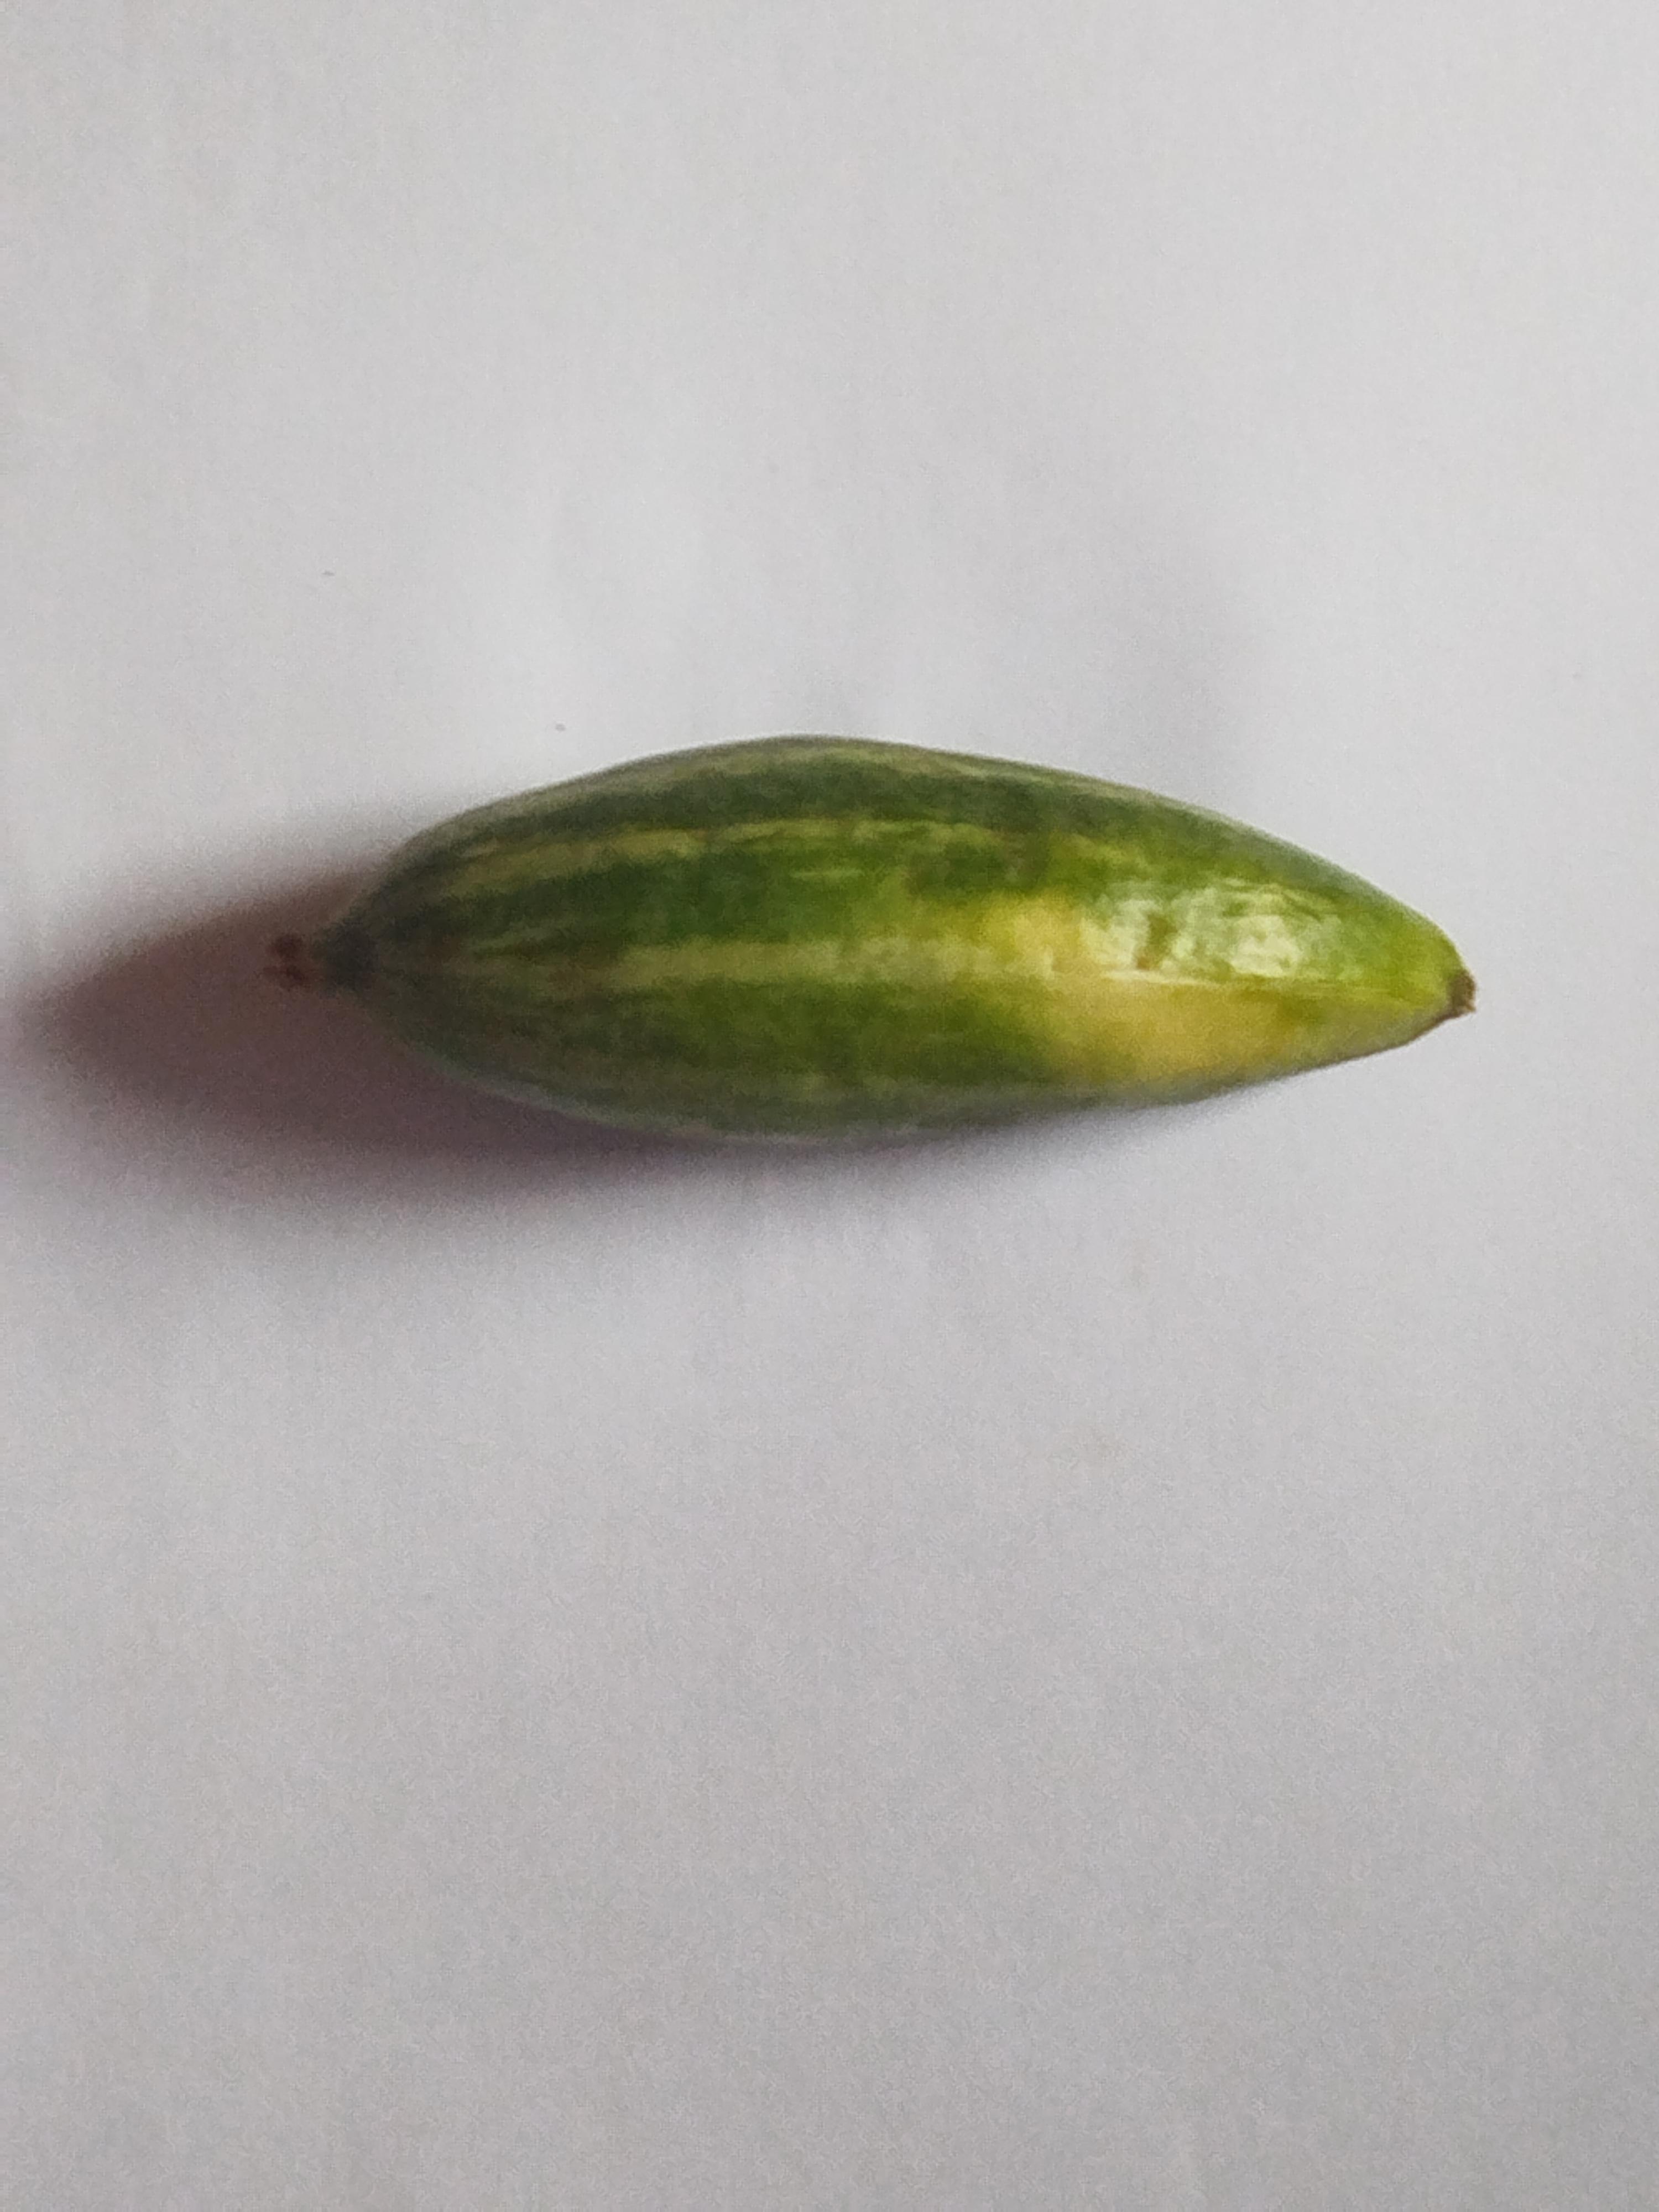
Label: Pointed gourd